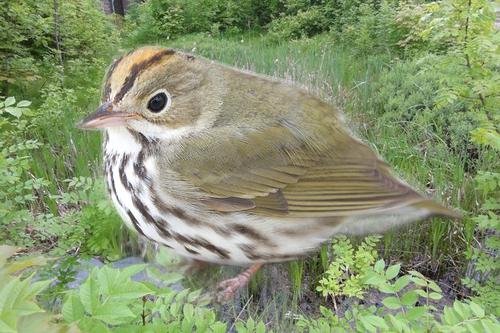
Bird species: Ovenbird
Bird type: landbird
Background: land